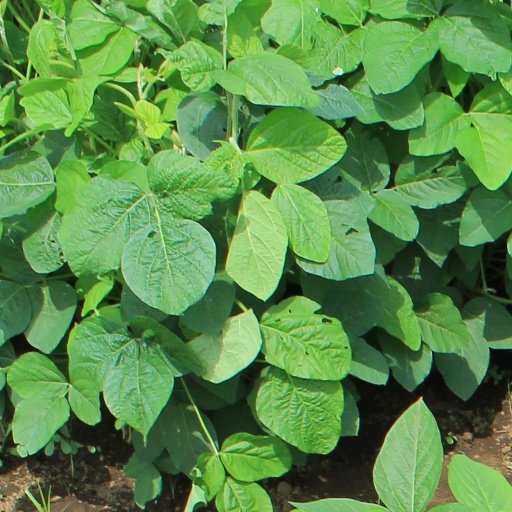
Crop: soybean